Glasair Merlin LSA

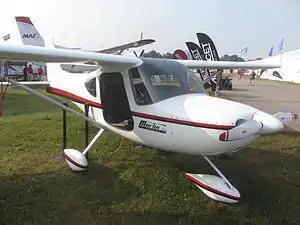
Merlin LSA mock-up

The Glasair Merlin is a light-sport aircraft under development by Chinese-owned, United States–based Glasair Aviation. It will be supplied as a ready-to-fly Special LSA aircraft.